George Westinghouse

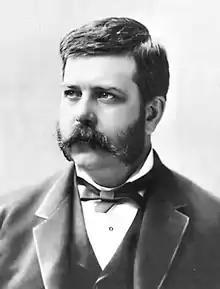
Westinghouse in 1884

George Westinghouse Jr. (October 6, 1846 – March 12, 1914) was a prolific American inventor, engineer, and entrepreneurial industrialist based in Pittsburgh, Pennsylvania. He is best known for his creation of the railway air brake and for being a pioneer in the development and use of alternating current (AC) electrical power distribution. During his career, he received 360 patents for his inventions and established 61 companies, many of which still exist today.